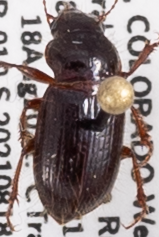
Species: Piosoma setosum
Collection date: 2021-08-18
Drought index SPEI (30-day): -1.69
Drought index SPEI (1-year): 0.17
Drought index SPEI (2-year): -0.54